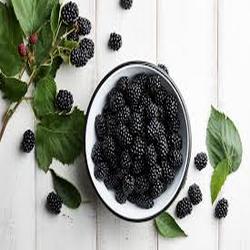
Label: Blackberry